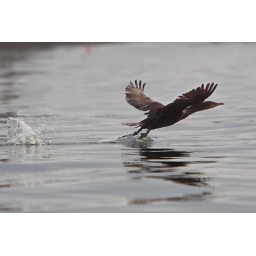
A cormorant hops along the water trying to get air born in Penobscot Bay, mid coast Maine.